Tim Bray

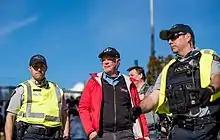
Bray being arrested at the Trans Mountain Pipeline protest in 2019

Starting in 2018, Bray became visible as an environmentalist in the context of the Trans Mountain Pipeline dispute. On April 18, 2018, he was arrested for contempt of court at a demonstration at the Trans Mountain site in Burnaby, Canada. He also participated in an open letter from business leaders to the British Columbia government and was subsequently a public voice against the project. In 2019, Bray was the only VP-level Amazon employee to sign a letter to Amazon shareholders calling for a stop to Amazon Web Services' support for oil extraction.